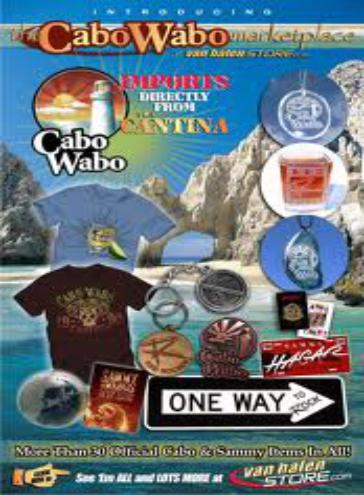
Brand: Cabo Wabo
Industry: Food